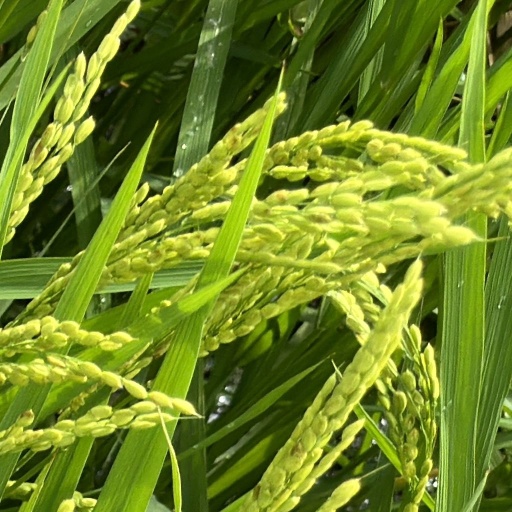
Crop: rice